Italy at the 2010 Winter Olympics

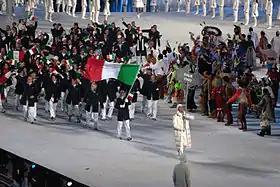
The athletes entering the stadium during the opening ceremonies.

Italy has qualified 2 entrants in men's singles, 1 in ladies singles, 1 in pair skating, and 2 in ice dancing, for a total of 9 athletes.